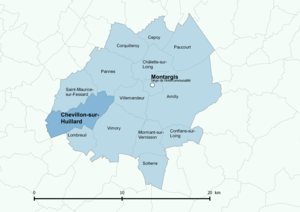
Périmètre de l'fr:Agglomération montargoise et rives du Loing - Positionnement de la commune de Chevillon-sur-Huillard
Chevillon-sur-Huillard est une commune française, située dans le département du Loiret en région Centre-Val de Loire.